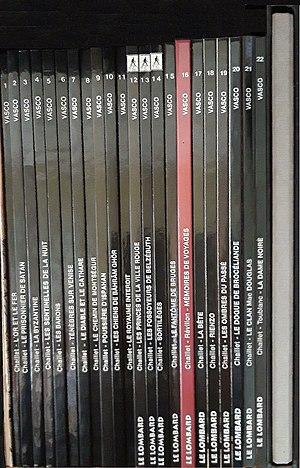
Vasco - Chaillet 1-22.
Vasco est une série de bande dessinée historique franco-belge créée fin 1978 par Gilles Chaillet et mise en couleurs par Chantal Defachelle, publiée dans Le Journal de Tintin entre 1980 et 1992, éditée en albums par Le Lombard à partir de 1983. En 2007, Gilles Chaillet confie le dessin de la série à Frédéric Toublanc. À son décès en 2011, Gilles Chaillet laisse quelques scénarios qui sont dessinés tout d'abord par Frédéric Toublanc, puis, à partir de 2013, par Dominique Rousseau. Chantal Chaillet, la veuve de Gilles Chaillet, poursuit la série en écrivant les scénarios avec Luc Révillon tout en continuant à réaliser les couleurs. En 2019, l'éditeur décide de ne pas prolonger la série, qui s'achève ainsi avec le tome 30.